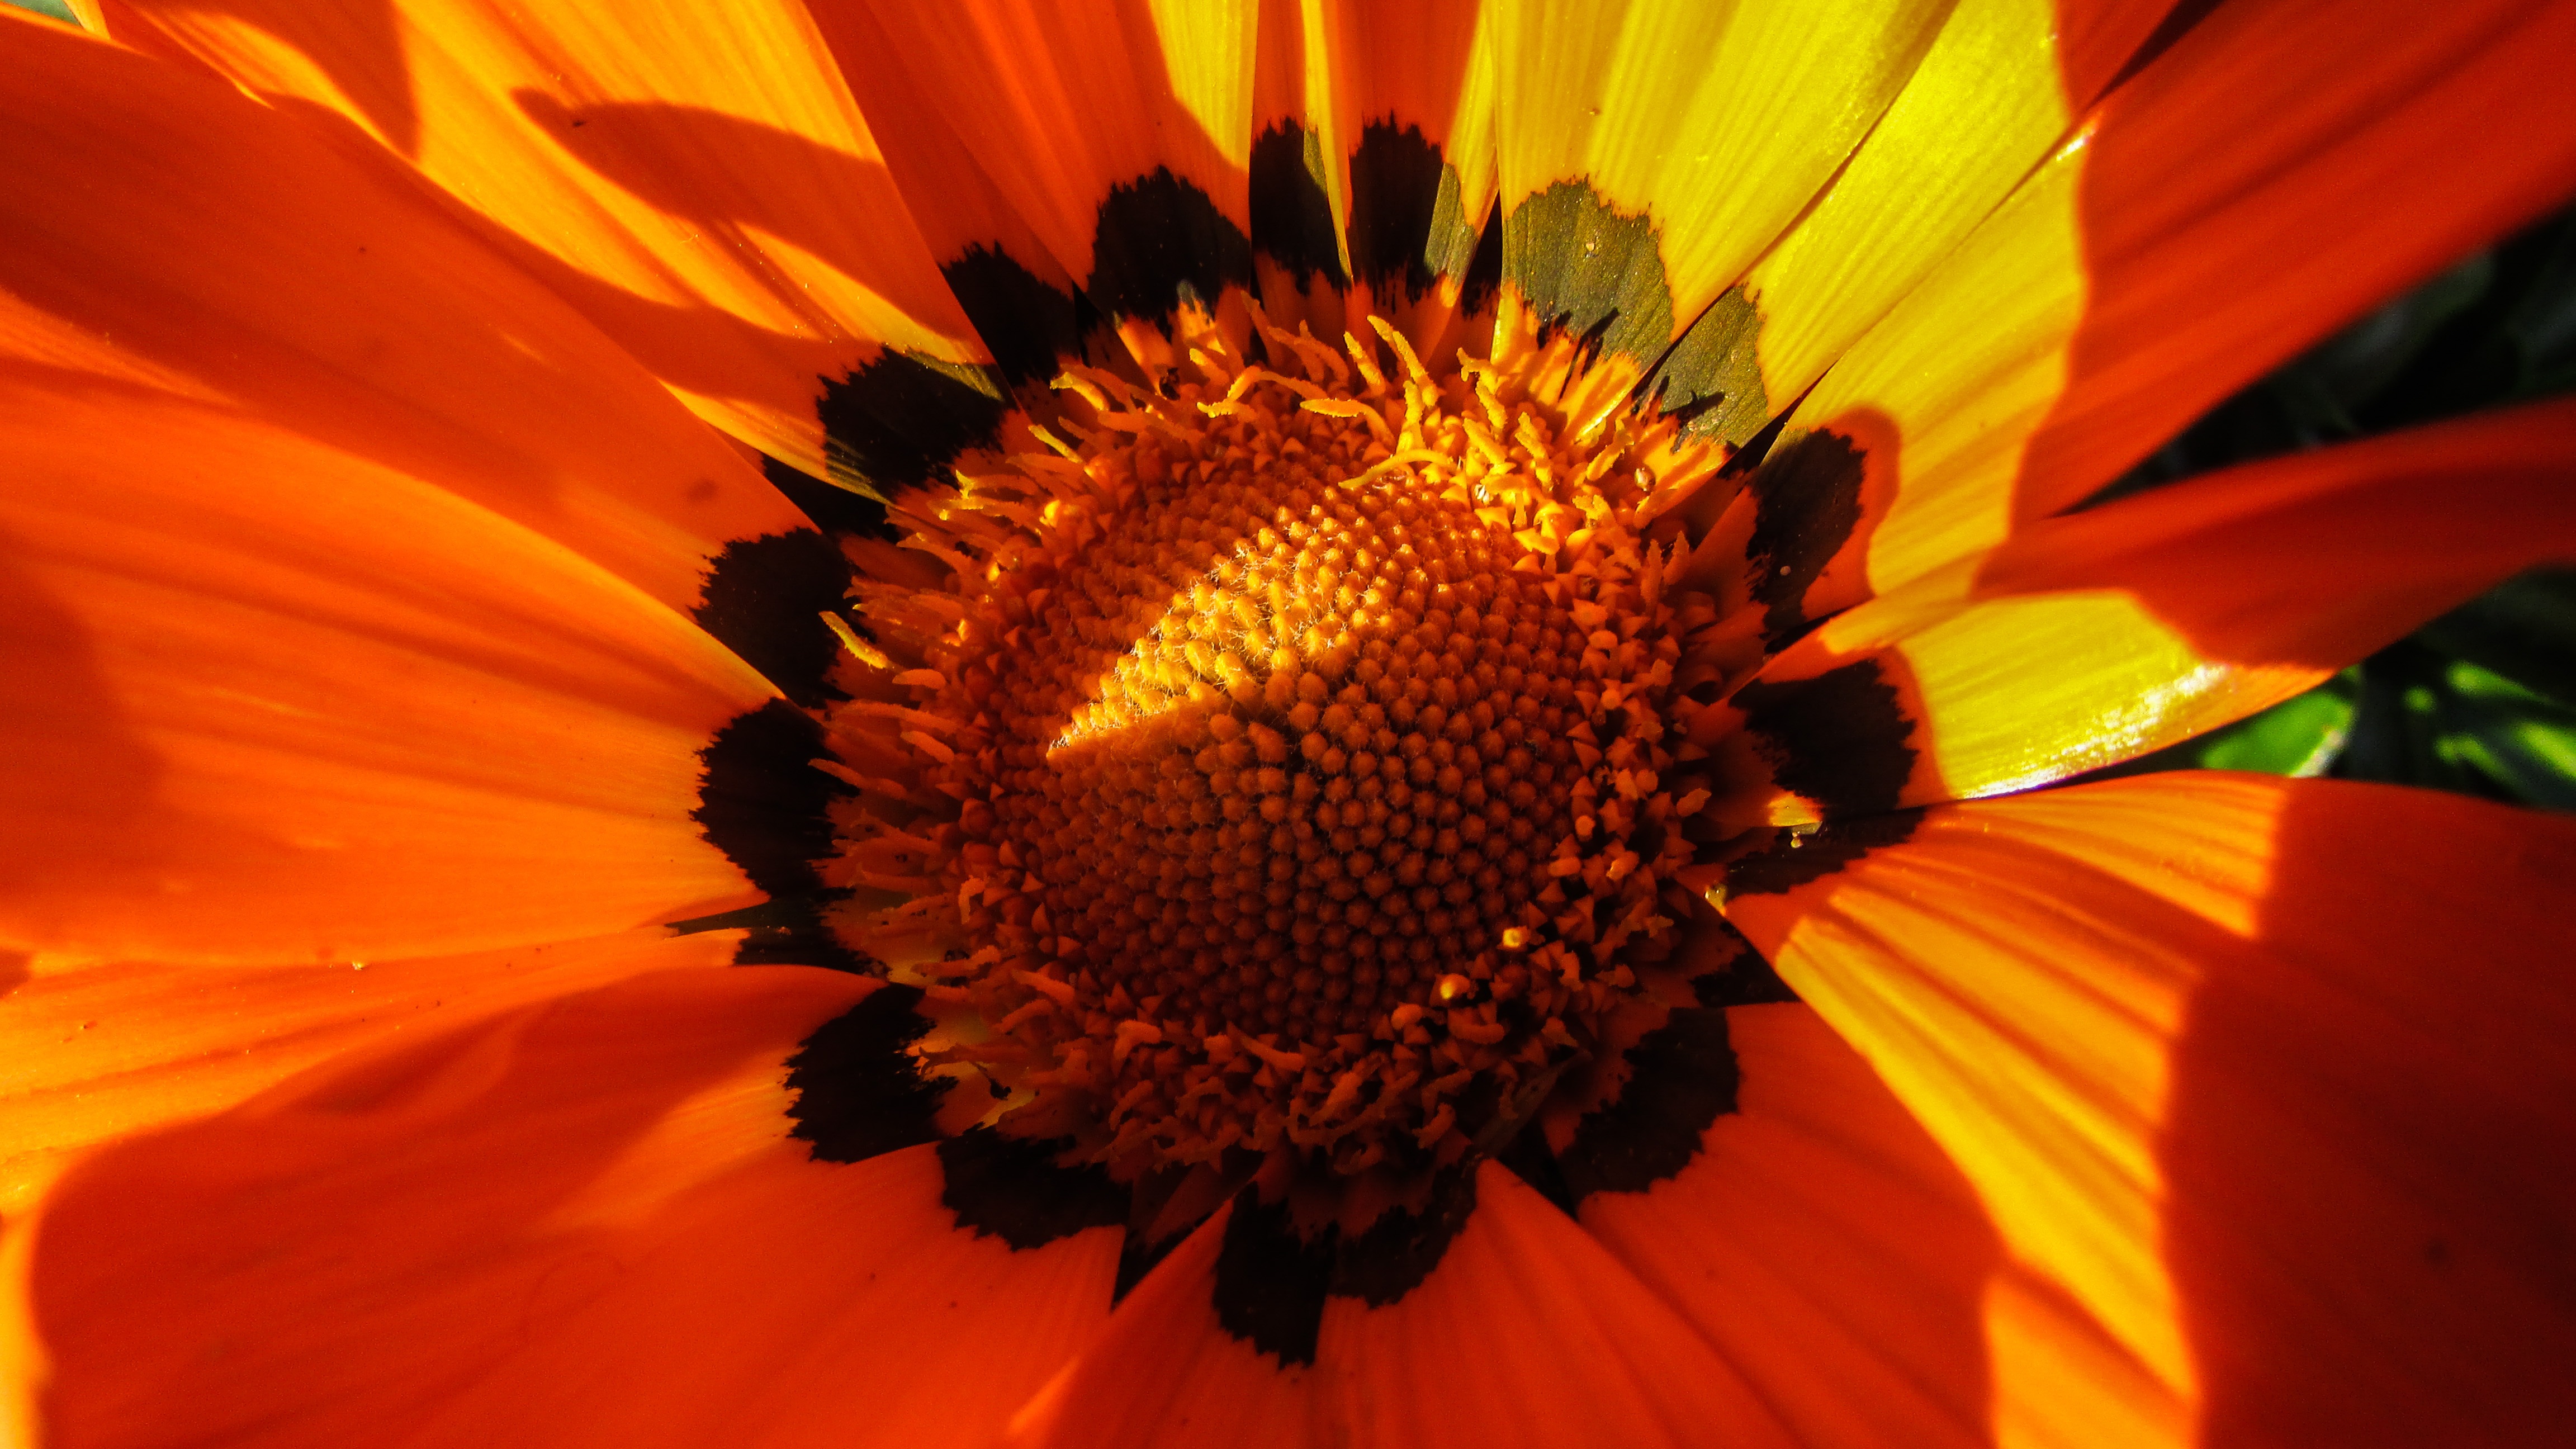
blossom, plant, flower, petal, macro, yellow, garden, flora, sunflower, close up, cyprus, macro photography, ayia napa, flowering plant, daisy family, sunflower seed, annual plant, plant stem, land plant